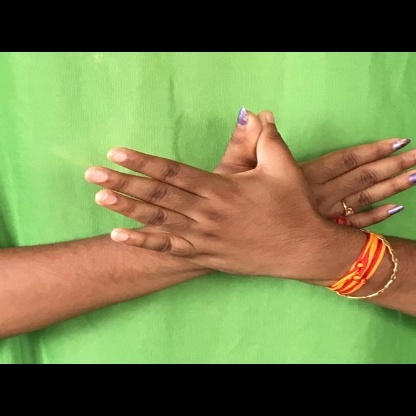
Mudra: Garuda